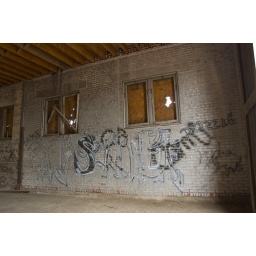
old train station building in Cushing OK that someone had &amp;quot;tagged&amp;quot;